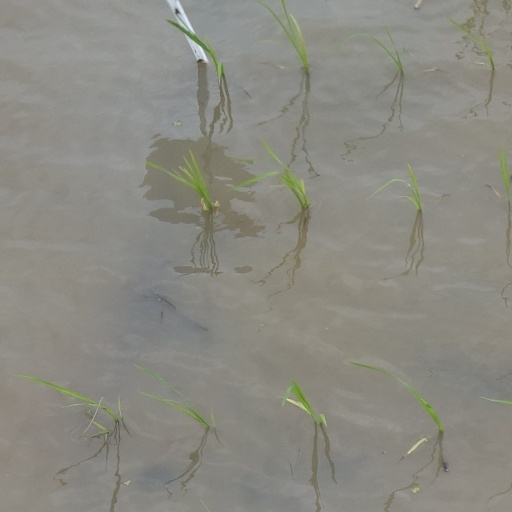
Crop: rice